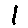
Label: 1